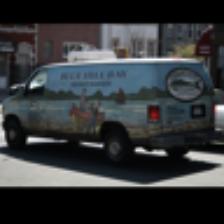
Label: NonHuman